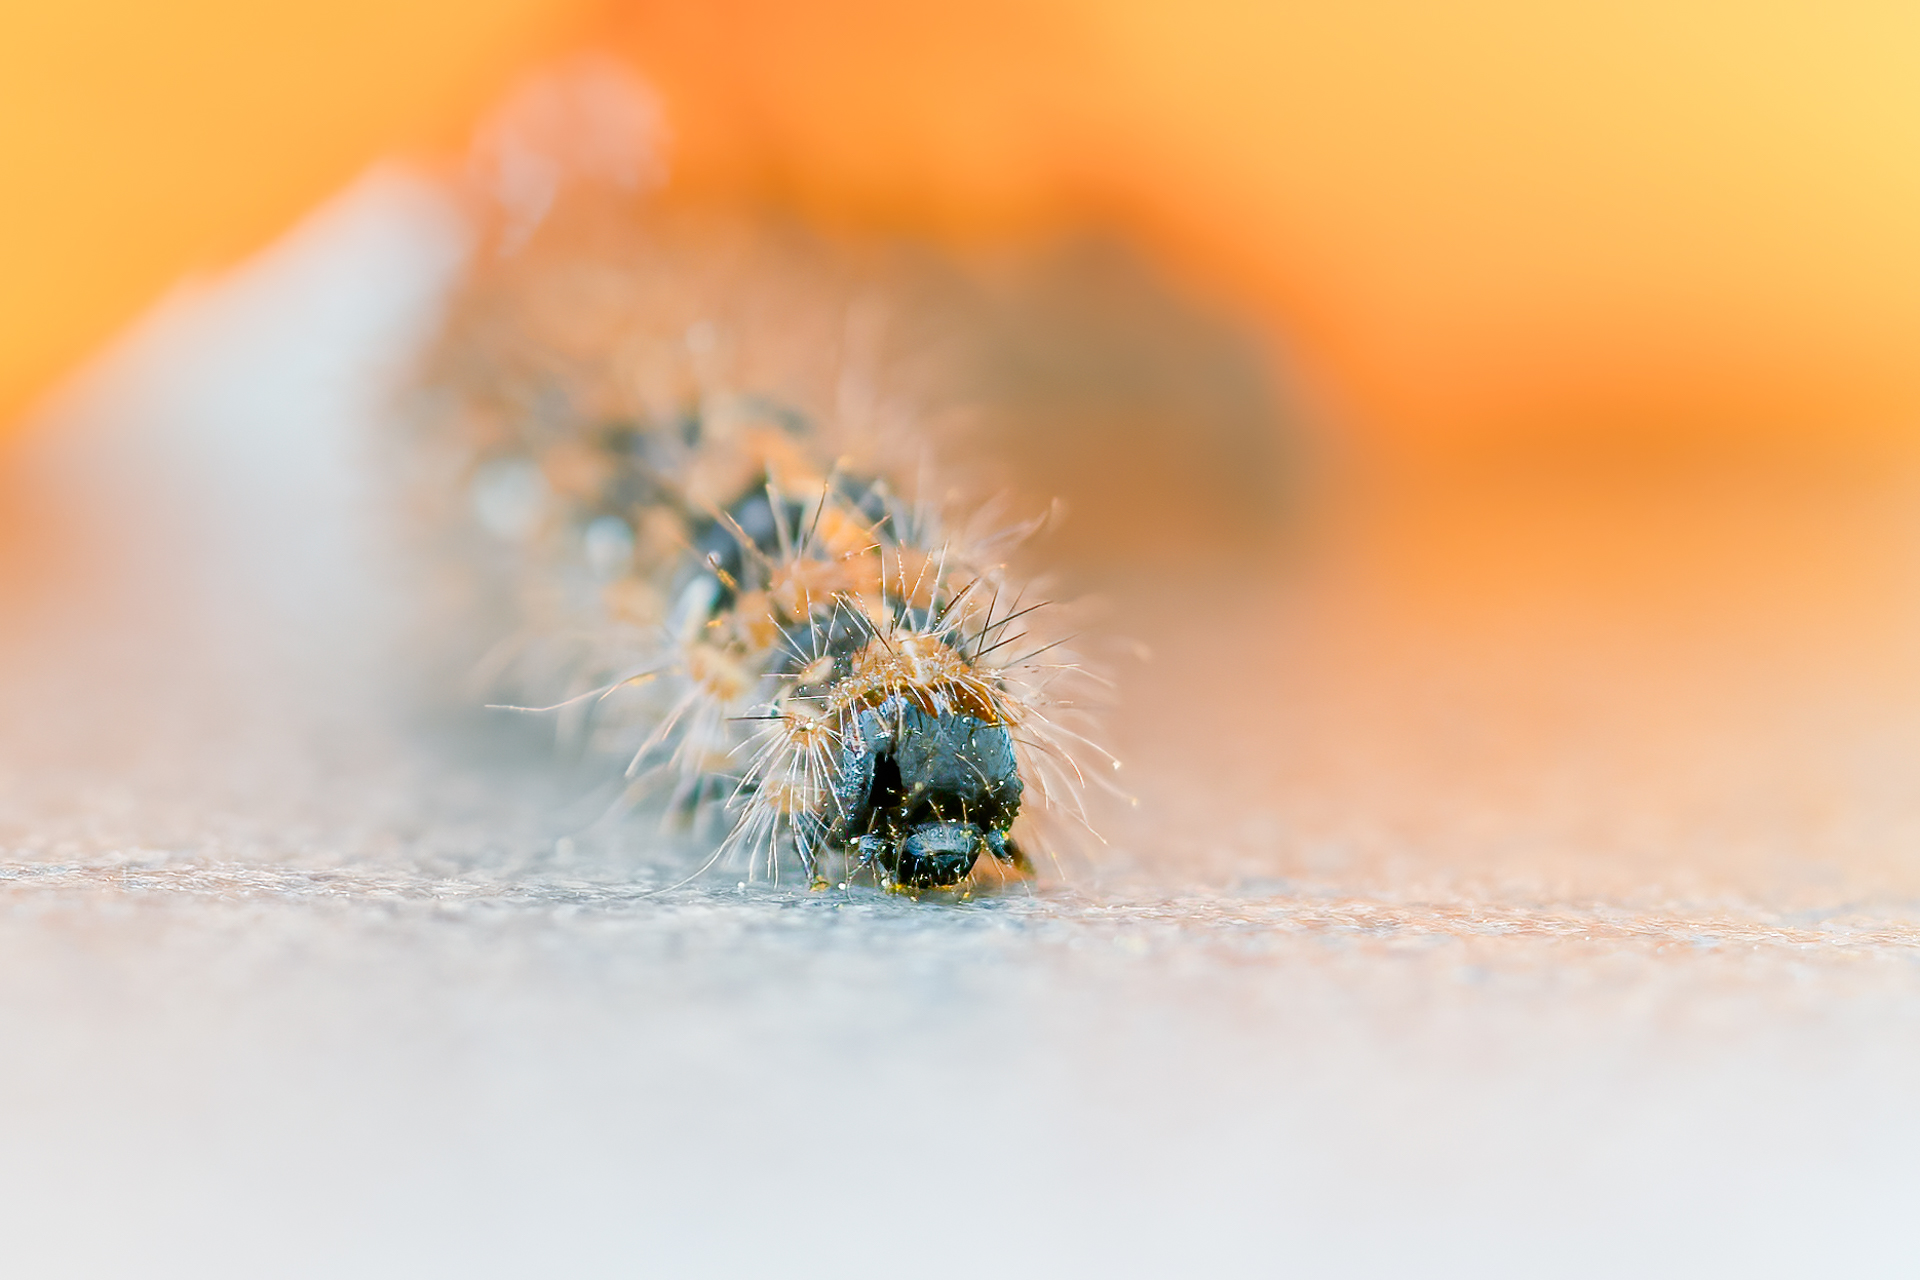
natural, liquid, arthropod, insect, fluid, pest, natural material, close up, electric blue, invertebrate, macro photography, parasite, fashion accessory, science, membrane winged insect, spider, terrestrial animal, peach, wildlife